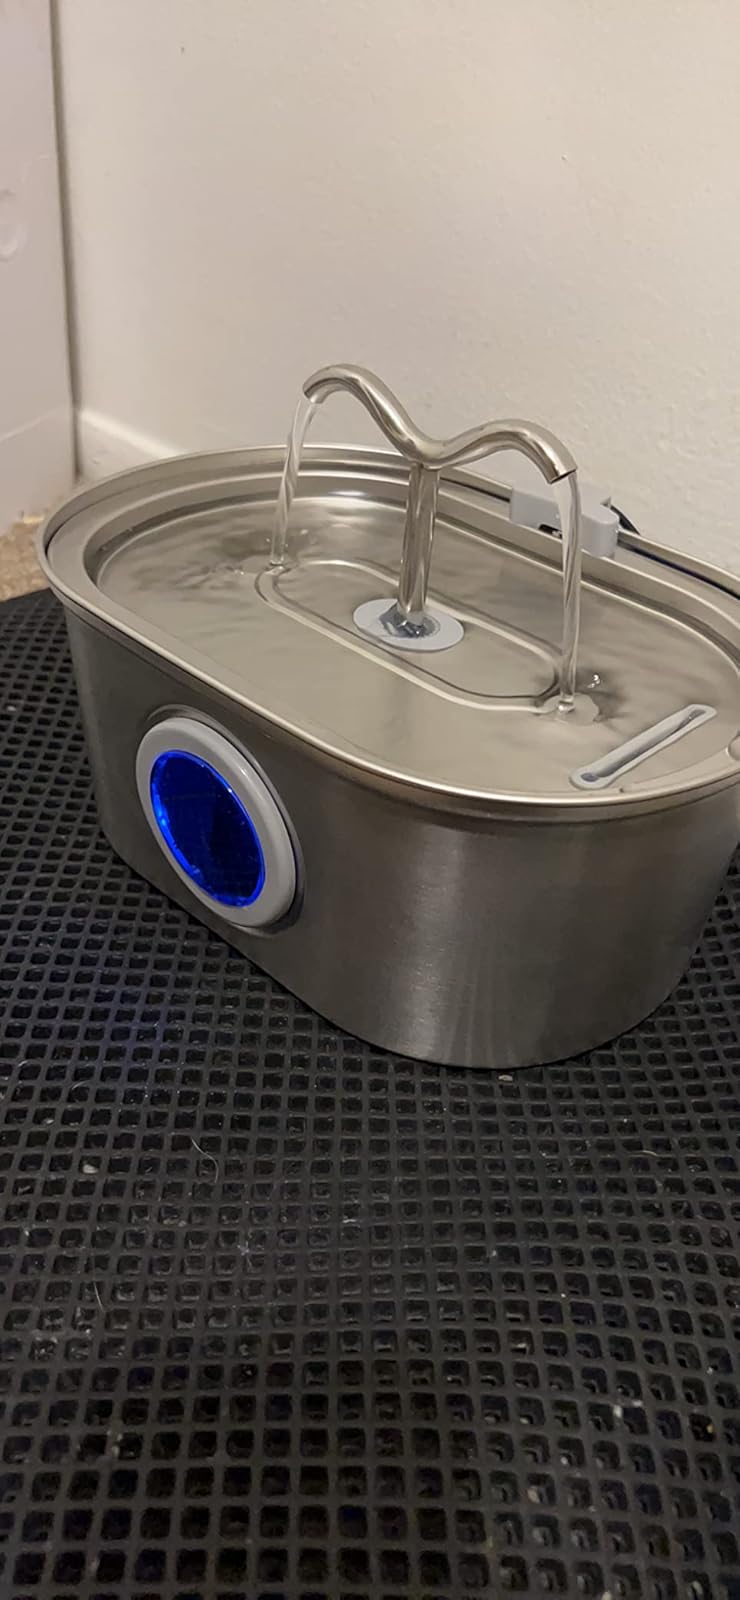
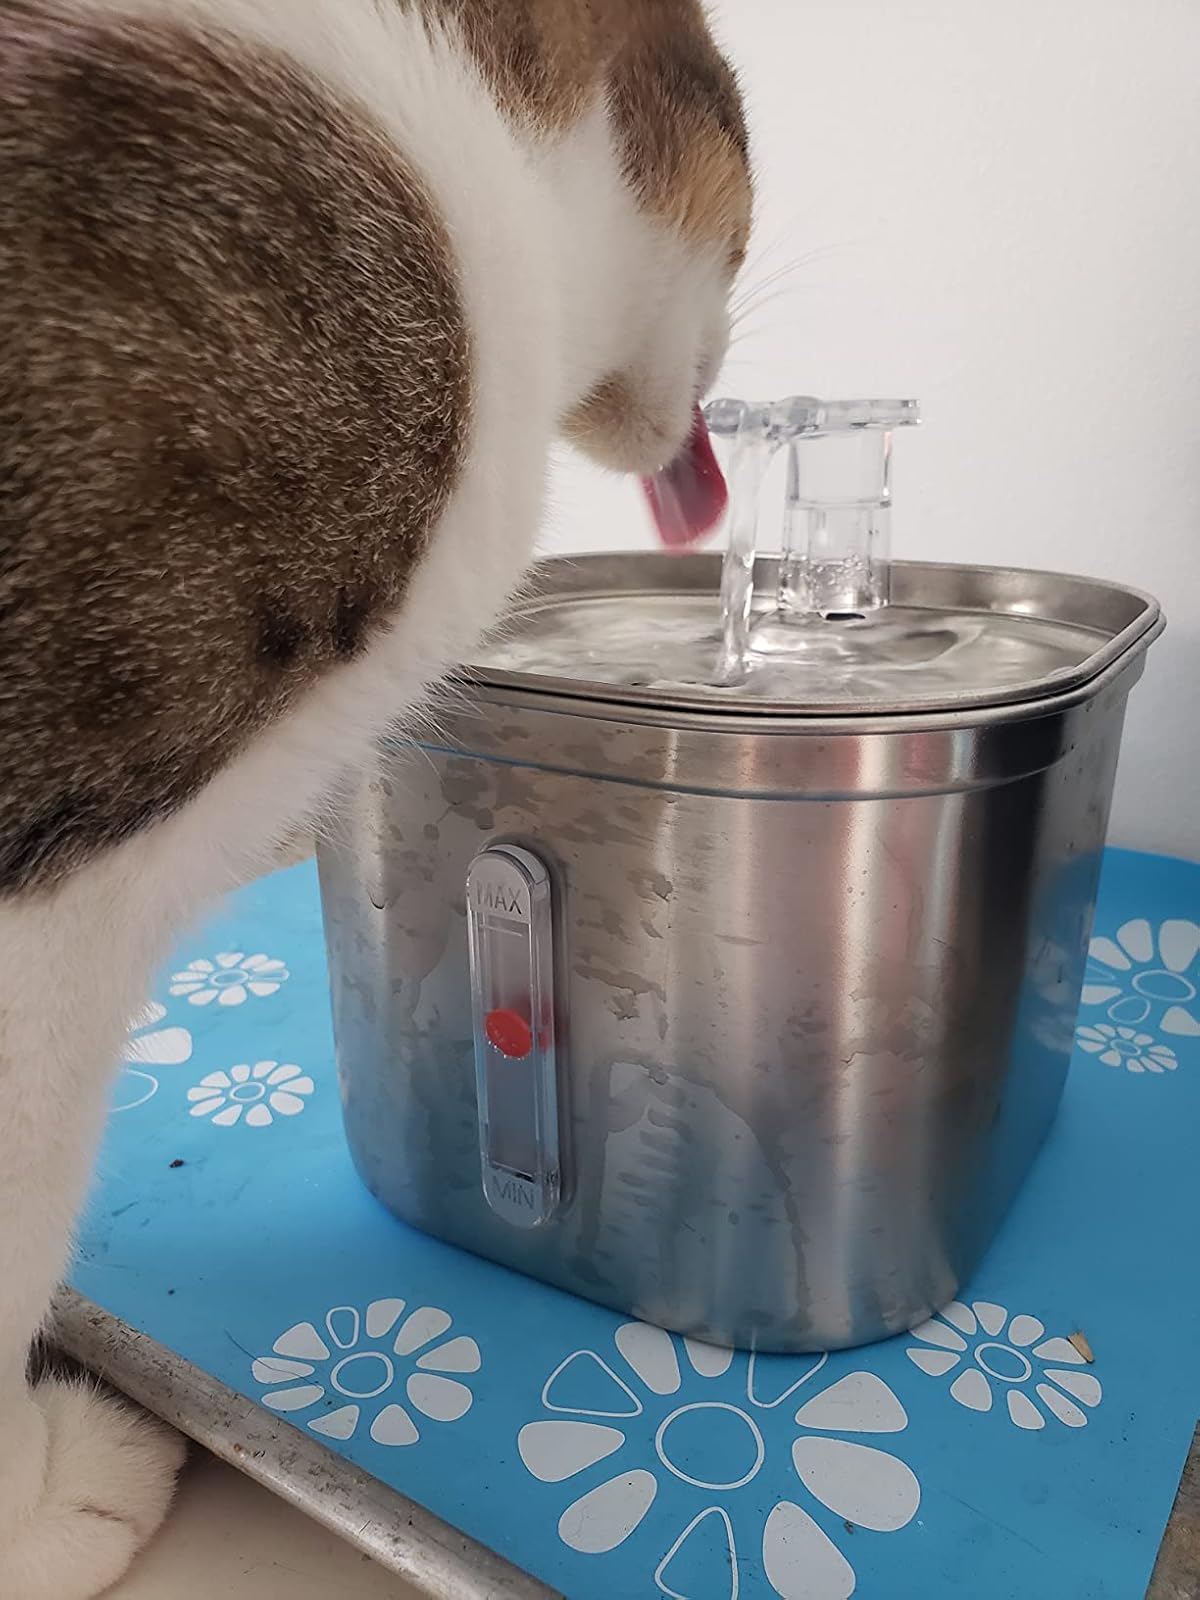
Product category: items_bowl
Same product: no